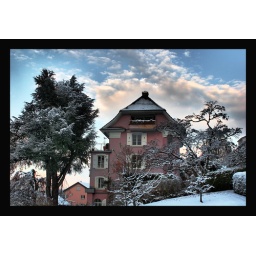
Swiss apartment with fresh new snow and blue sky in Luzern Switzerland